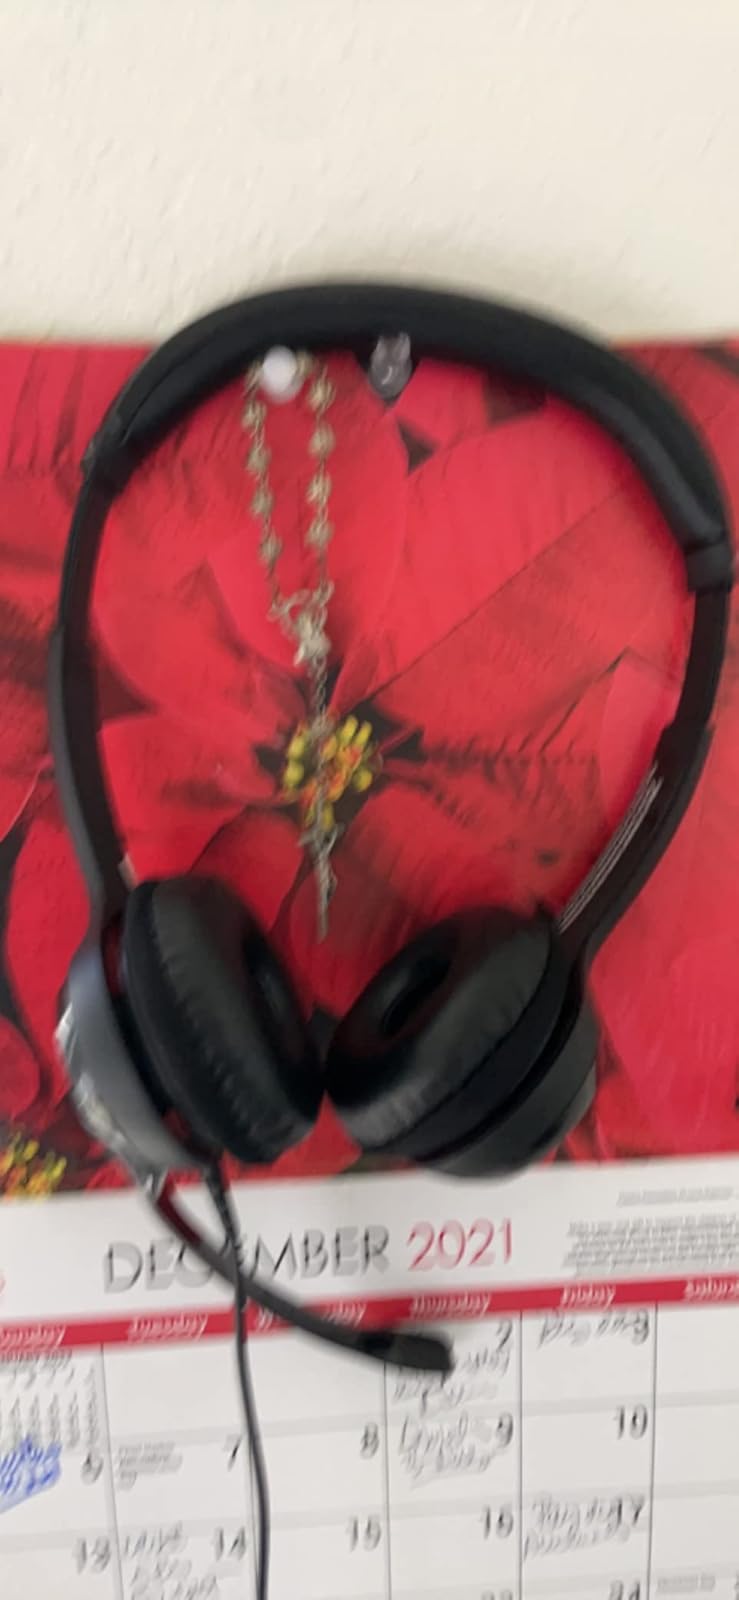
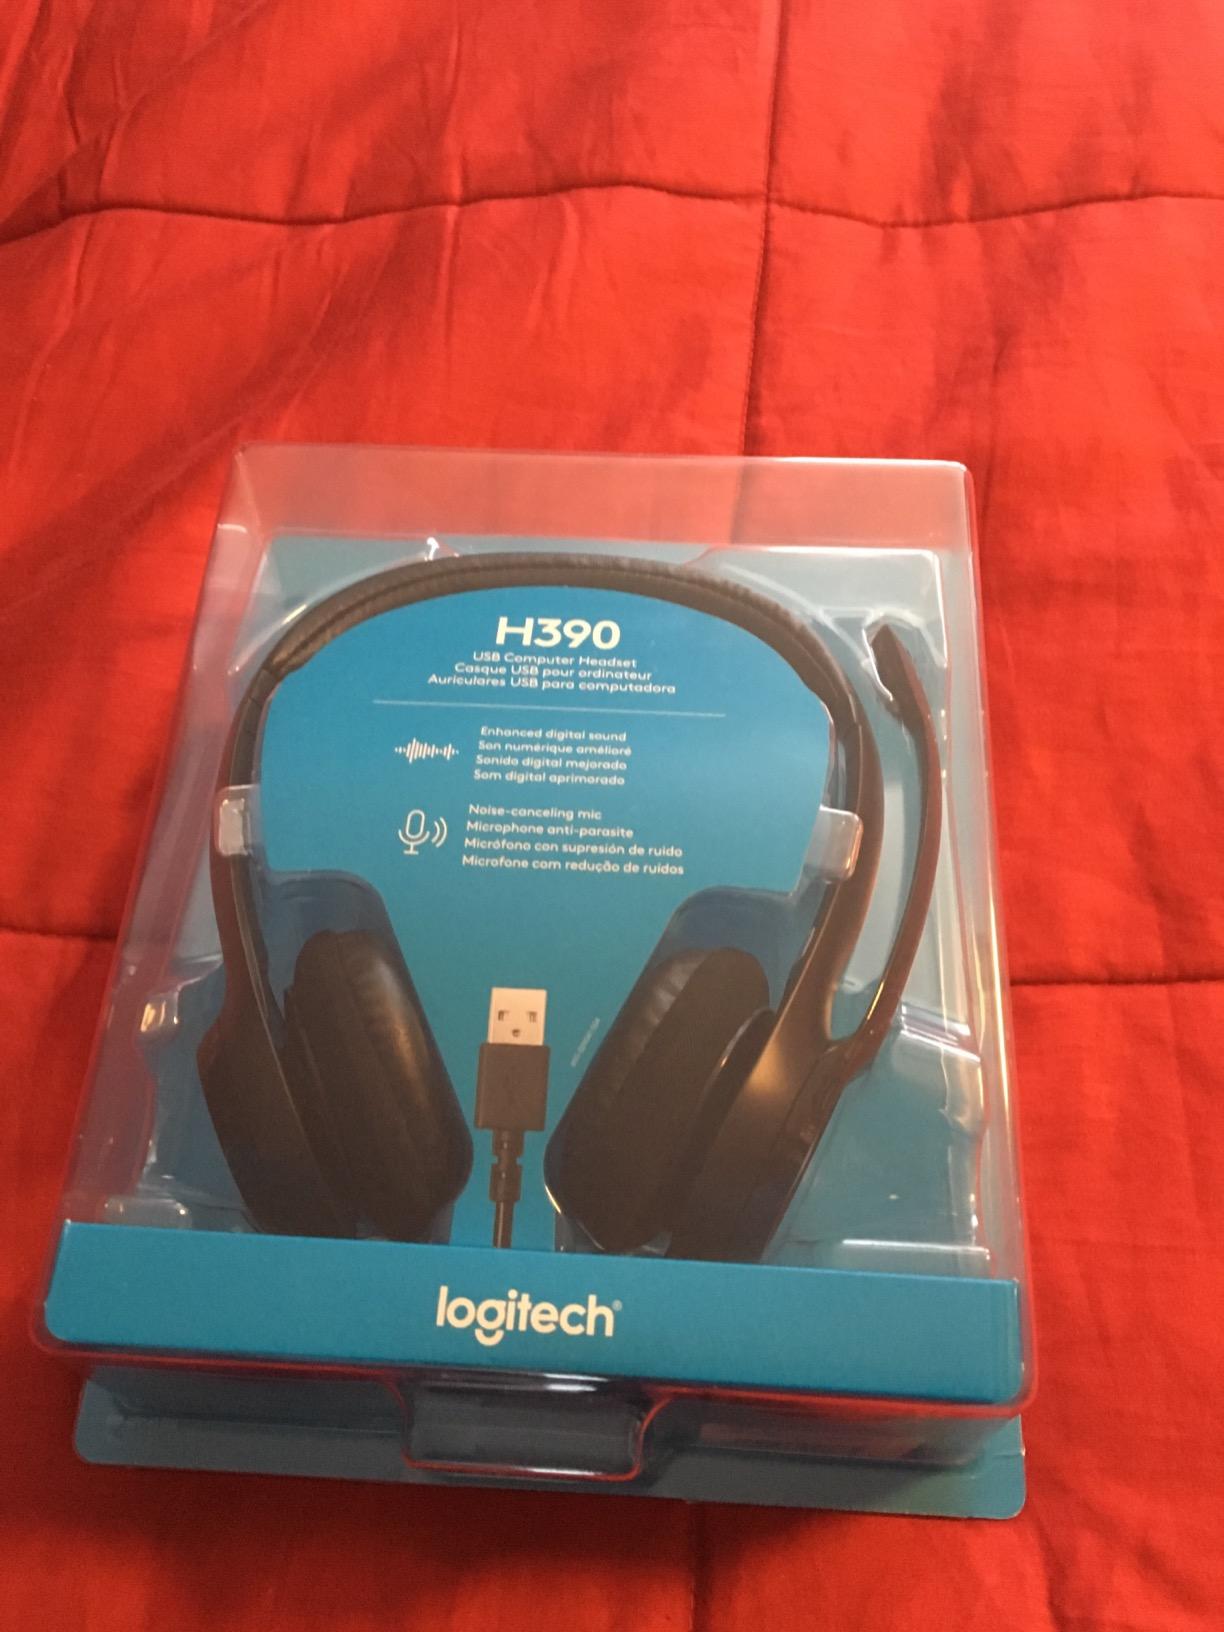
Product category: headphones
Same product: yes